United States National Arboretum

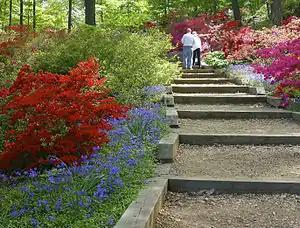
Azalea Collections, U.S. National Arboretum

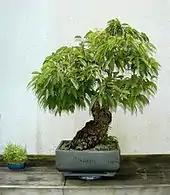
Bonsai persimmon presented to President Ronald Reagan by the King of Morocco in 1983. National Bonsai and Penjing Museum, U.S. National Arboretum

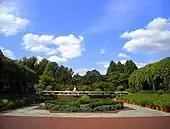
National Herb Garden, U.S. National Arboretum

The National Grove of State Trees (often just called the Grove) is a display of trees representing the 50 states and the District of Columbia. Fifty-one plots are arrayed over 30 acres (120,000 m), each plot home to a grouping of a state's official tree species, or in a few cases, another species indigenous to the state but better suited to growing in the local climate.